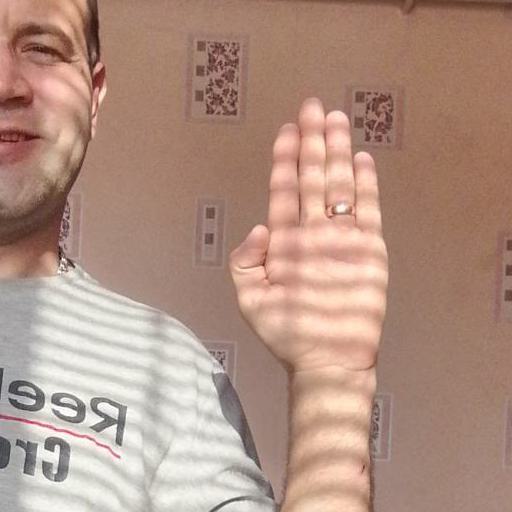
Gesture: stop